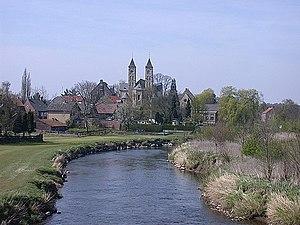
Sint Odiliënberg est un village néerlandais situé dans la commune de Roerdalen, dans la province du Limbourg néerlandais. Le 1ᵉʳ janvier 2006, le village comptait 3 570 habitants.